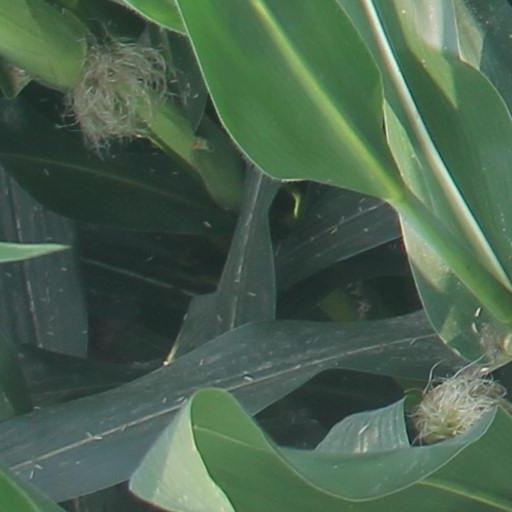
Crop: maize; corn